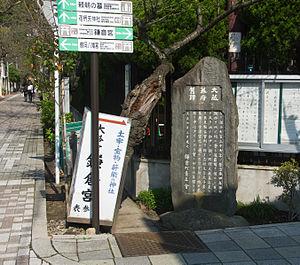
Le bakufu de Ōkura est le nom du premier gouvernement du shogun Minamoto no Yoritomo. Il tient son nom de l'endroit à Kamakura, préfecture de Kanagawa, où se tient le palais de Yoritomo. Ōkura est la zone comprise entre Tsurugaoka Hachiman-gū, le col d'Asaina, la rivière Nameri et le temple zen Zuisen-ji. Le complexe s'étend approximativement du Mutsuura Kaidō à la tombe de Minamoto no Yoritomo (en), et de la rivière Nishi Mikado (ou du Tsurugaoka Hachiman-gū) à la rivière Higashi Mikado (environ 800x600 m).